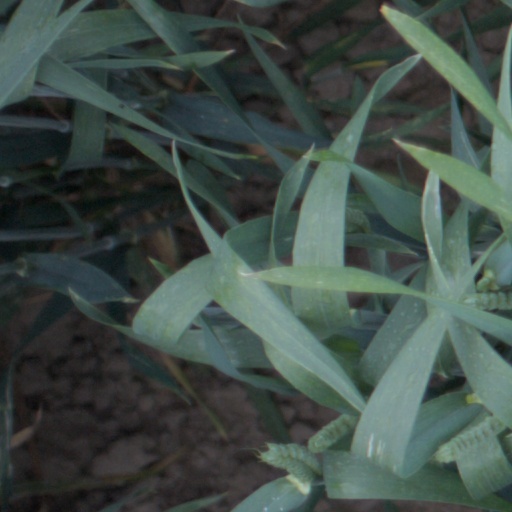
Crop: wheat